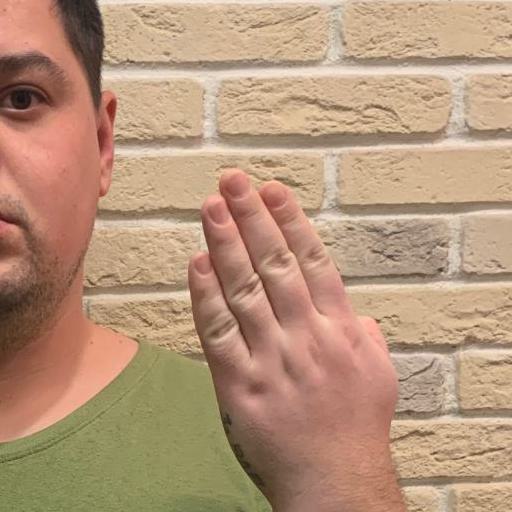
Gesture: stop_inverted